John Langdon-Davies

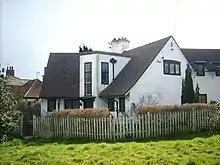
Langdon-Davies's home "The Sundial" in South Holmwood, near Dorking, was built in 1903 for Mr and Mrs Pethick Lawrence as a country home for the Espérance Club for working-class London girls. A sundial with the motto, "Let others tell of storms and showers, I tell of sunny morning hours", is on the south-east wall

Langdon-Davies was dismayed by the Molotov–Ribbentrop Pact which caused him to repudiate the Soviet Union as having become the betrayer of socialism. During World War II, he worked as a military instructor and writer of manuals for the Home Guard. Major Langdon-Davies of the Sussex Home Guard was awarded the MBE in 1943.